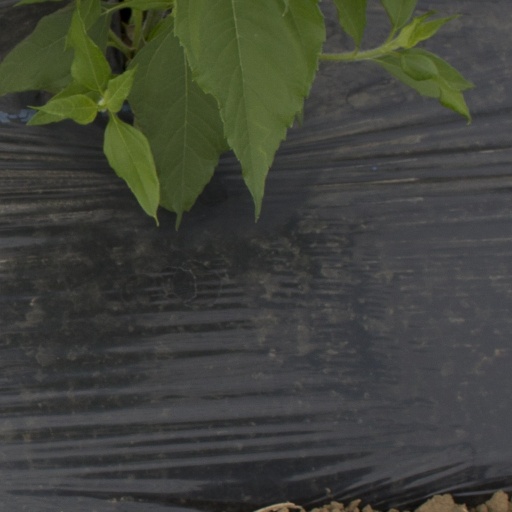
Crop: Jerusalem artichoke